2010 Korean Grand Prix

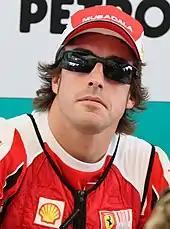
Fernando Alonso won the race and became the points leader after Webber's retirement.

Vettel said Red Bull "did more or less, a perfect job" in the race until his retirement from an engine failure on the forty-sixth lap. Renault principal engineer Fabrice Lom apologised to Red Bull for Vettel's engine failure. It was later revealed by Vettel that the engine was not to have been used in future races had it not failed. Horner subsequently said Red Bull would not be favouring Vettel or Webber for the Drivers' Championship. In 2011, Red Bull advisor Helmut Marko said he had considered retirement from the sport after Vettel and Webber failed to finish because he believed Red Bull had lost the possibility to win the title in 2010. After Webber and Vettel retired, members of the McLaren and Ferrari teams celebrated the events. Sauber team principal Peter Sauber told "Blick" it was "very unsporting" and that "they were scenes that didn't please me at all". Button said problems with his front tyres caused him to lock up under braking. He later described his race as "sad". Button also told journalists he believed he was unable to defend the Drivers' Championship though said he would not assist Hamilton unless Button was mathematically ruled out.